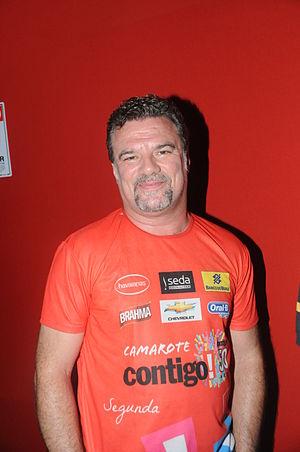
Adriano Garib est un acteur brésilien.